Nikolai Mezentsov

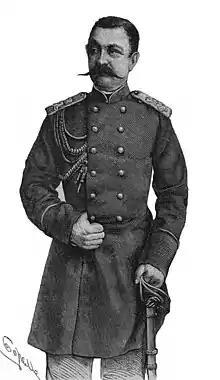
General Mezentsov Nikolay Vladimirovich

Nikolay Vladimirovich Mezentsov (also Mezentsev; ; 24 April 1827 – 16 August 1878) was a Russian statesman, chief of police, adjutant general (1871), and member of the State Council of Imperial Russia (1877), assassinated for having advocated harsh punishment against the constitutional movement.